Bungalow

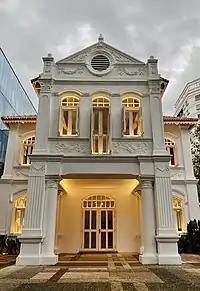
A heritage bungalow located in the heart of Singapore's civic district. Today, the bungalow serves as part of an "urban plaza" where upmarket furnishings from Europe and America are promoted.

In rural Bangladesh, the concept is often called "Bangla ghar" ("Bengali-style house") and remains popular. The main construction material is corrugated steel sheets or red clay tiles, while past generations used wood, bamboo and straw. In houses that used straw as roof, it was used for keeping the house cooler during hot summer days.